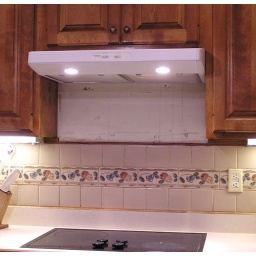
New range hood in place. New microwave on counter where a microwave oven belongs. Hole still needs work.